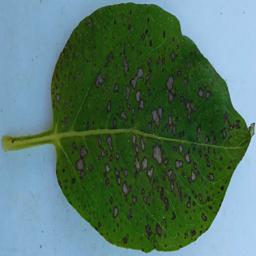
Etiqueta: Tizon_Temprano